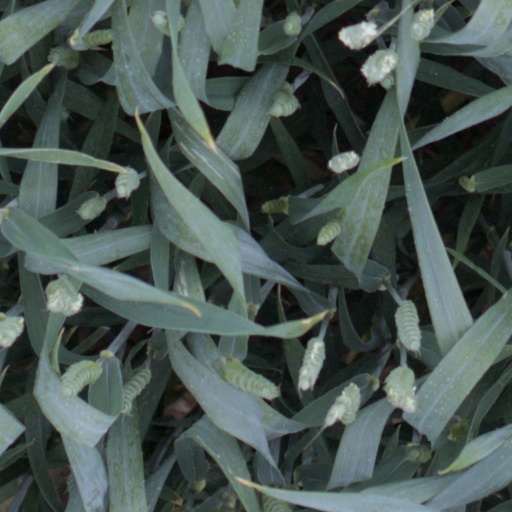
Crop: wheat